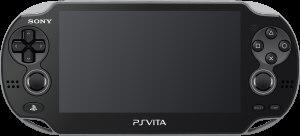
Sony Interactive Entertainment（ソニー・インタラクティブエンターテインメント）est une filiale japonaise de Sony spécialisée dans l'industrie vidéoludique et basée à San Mateo, en Californie. La compagnie développe, produit et commercialise des consoles de jeu et des jeux vidéo. Le succès de la gamme PlayStation en fait l'un des principaux acteurs du marché.